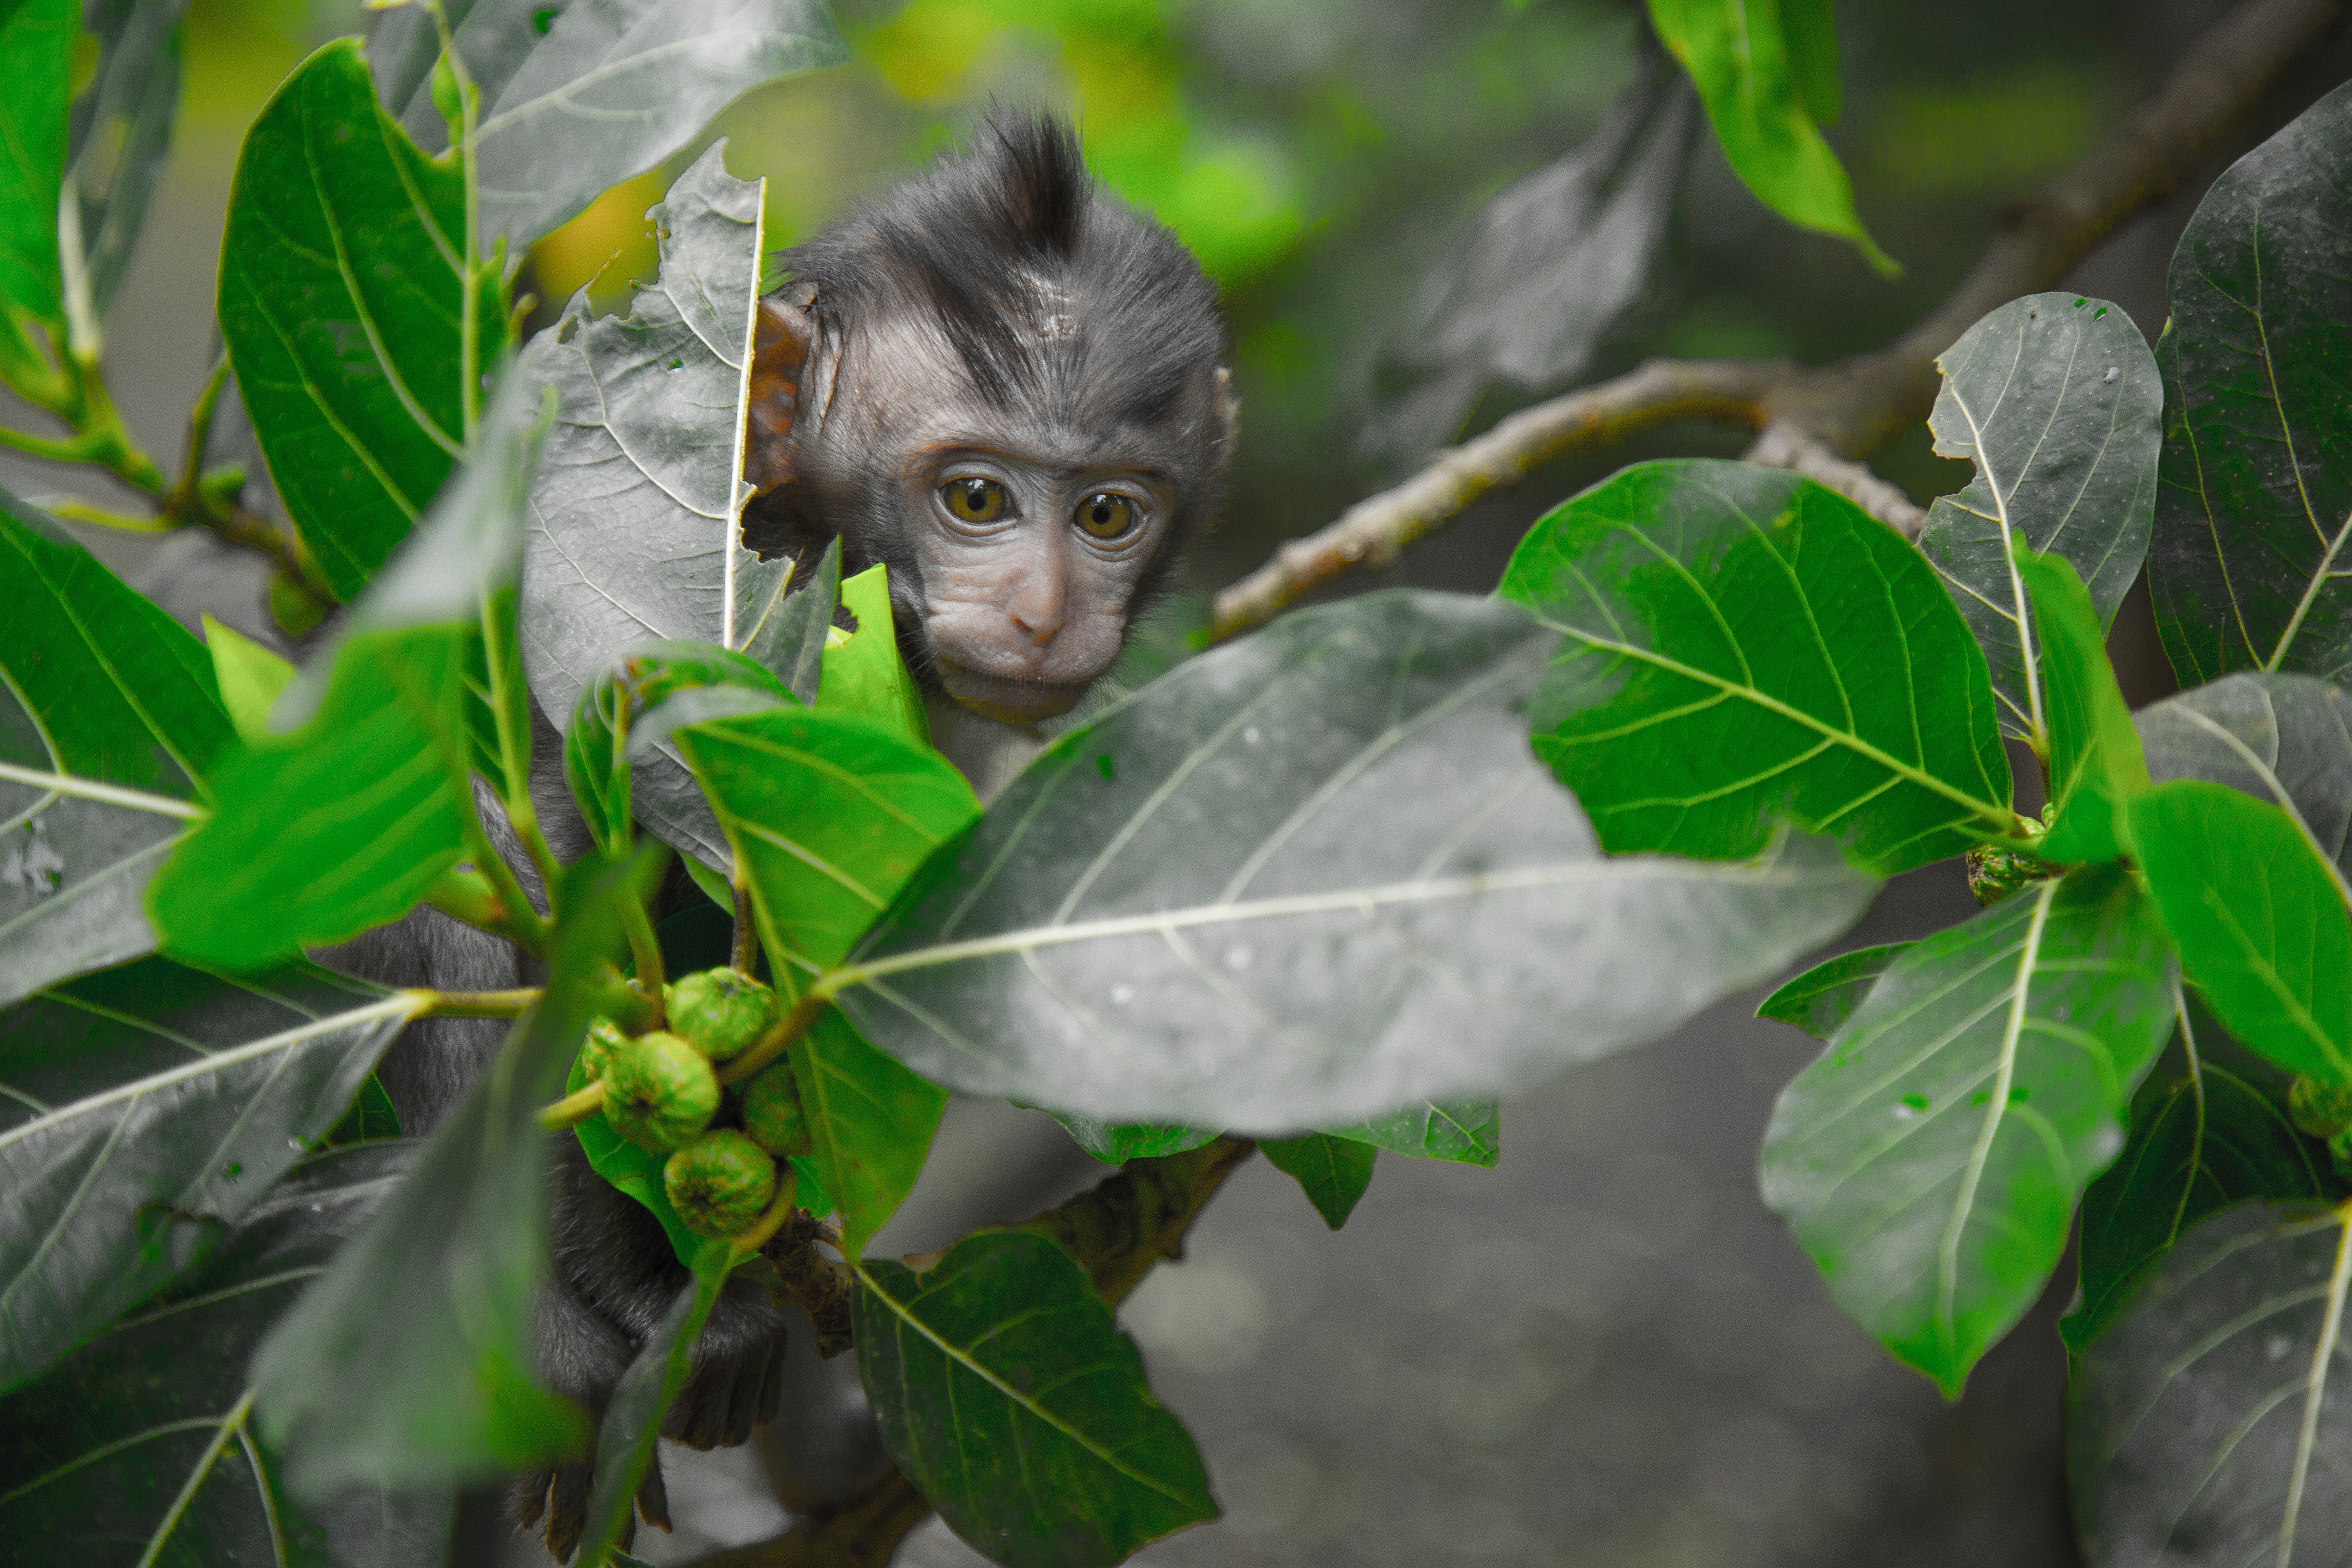
leaf, plant, organism, tree, primate, botany, adaptation, flower, wildlife, branch, forest, plant stem